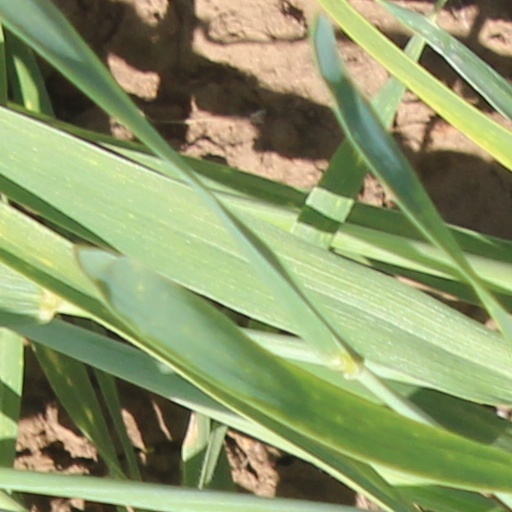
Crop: wheat